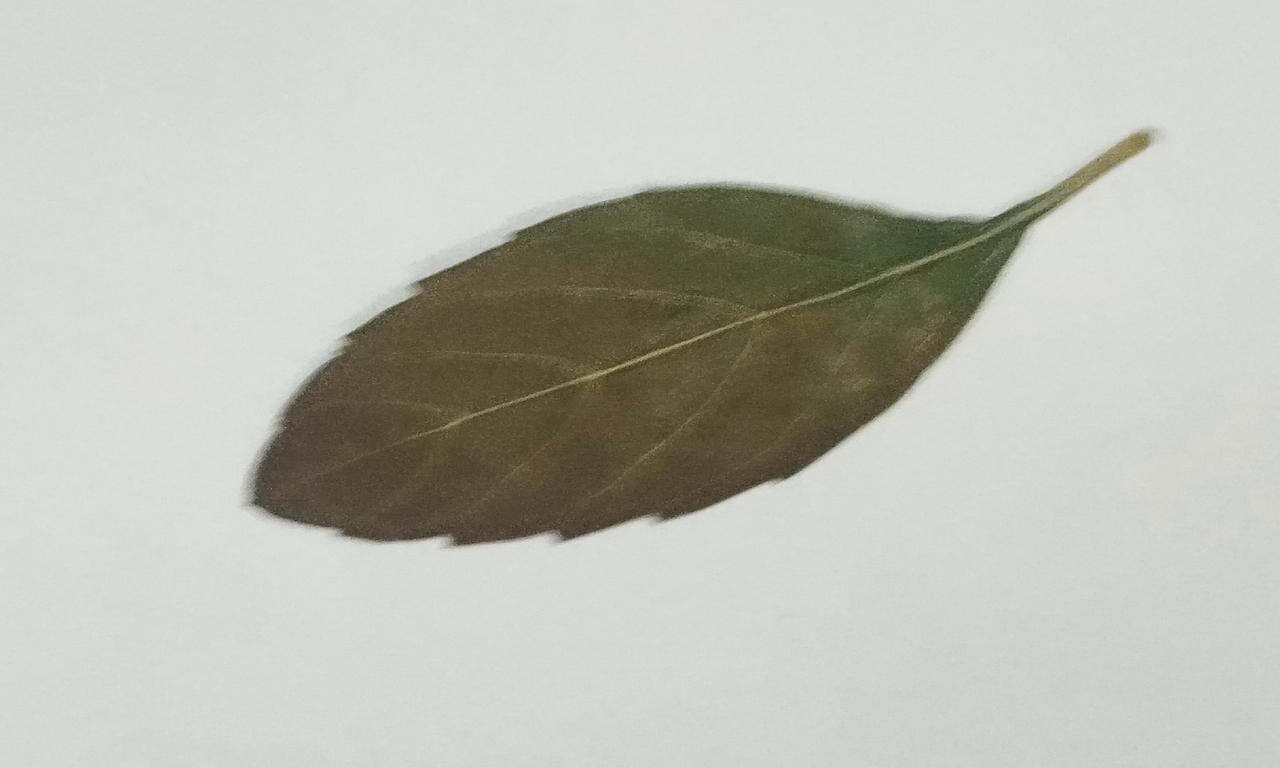
Label: Dried